Belogorye Nature Reserve

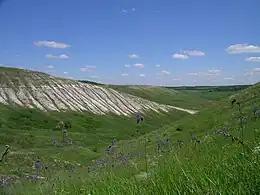
Izgorya Walls

The terrain sits on Cretaceous deposits of limestone; the resulting karst topography is one of ravines, hills, and caves which appear as "steppe saucers" on the surface. Elevations range between 100 meters to 230 meters above sea level.